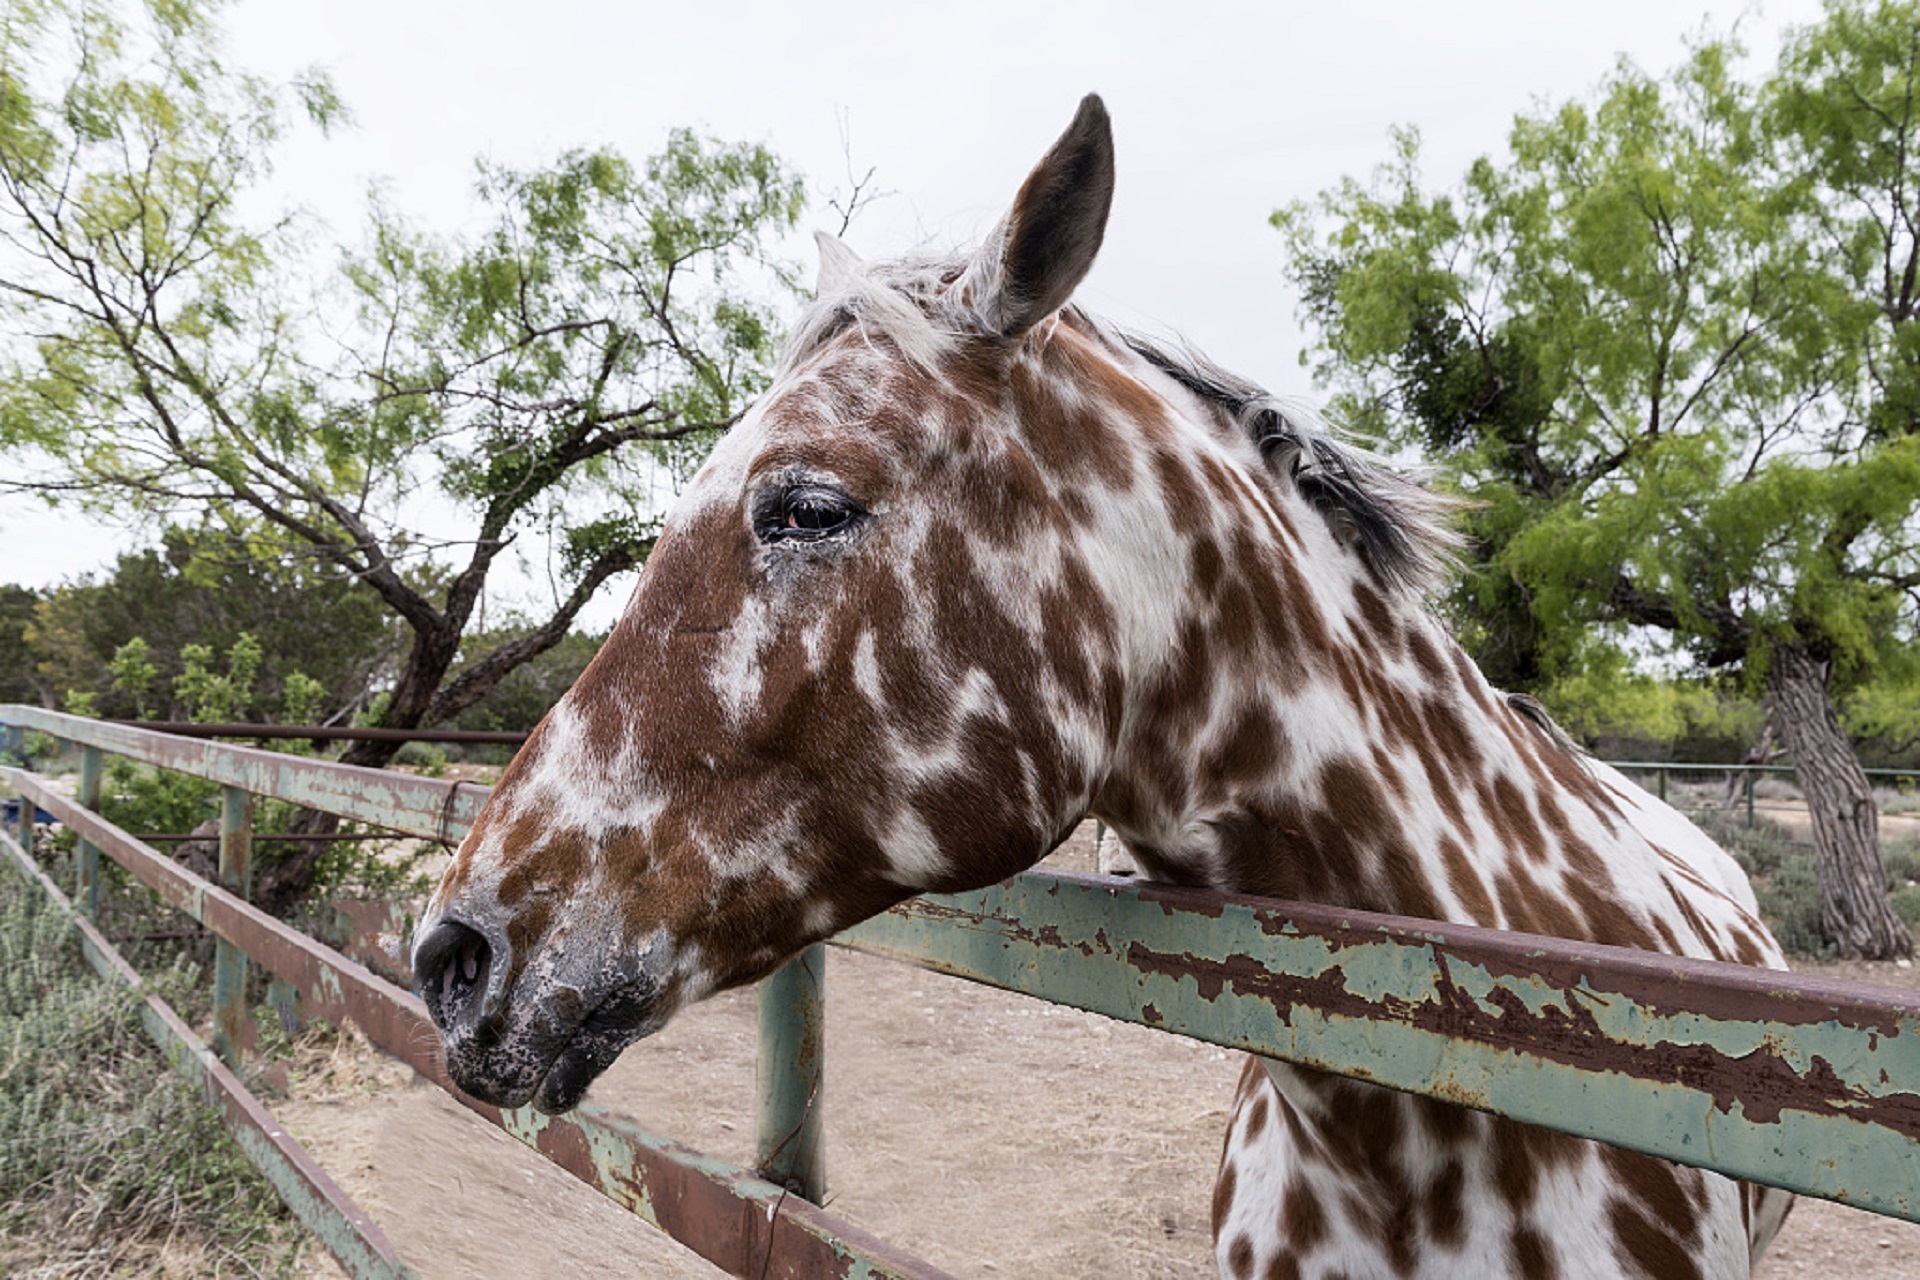
fence, pen, animal, wildlife, zoo, portrait, livestock, ranch, horse, mammal, fauna, outdoors, giraffe, spotted, safari, giraffidae, corral, outdoor recreation